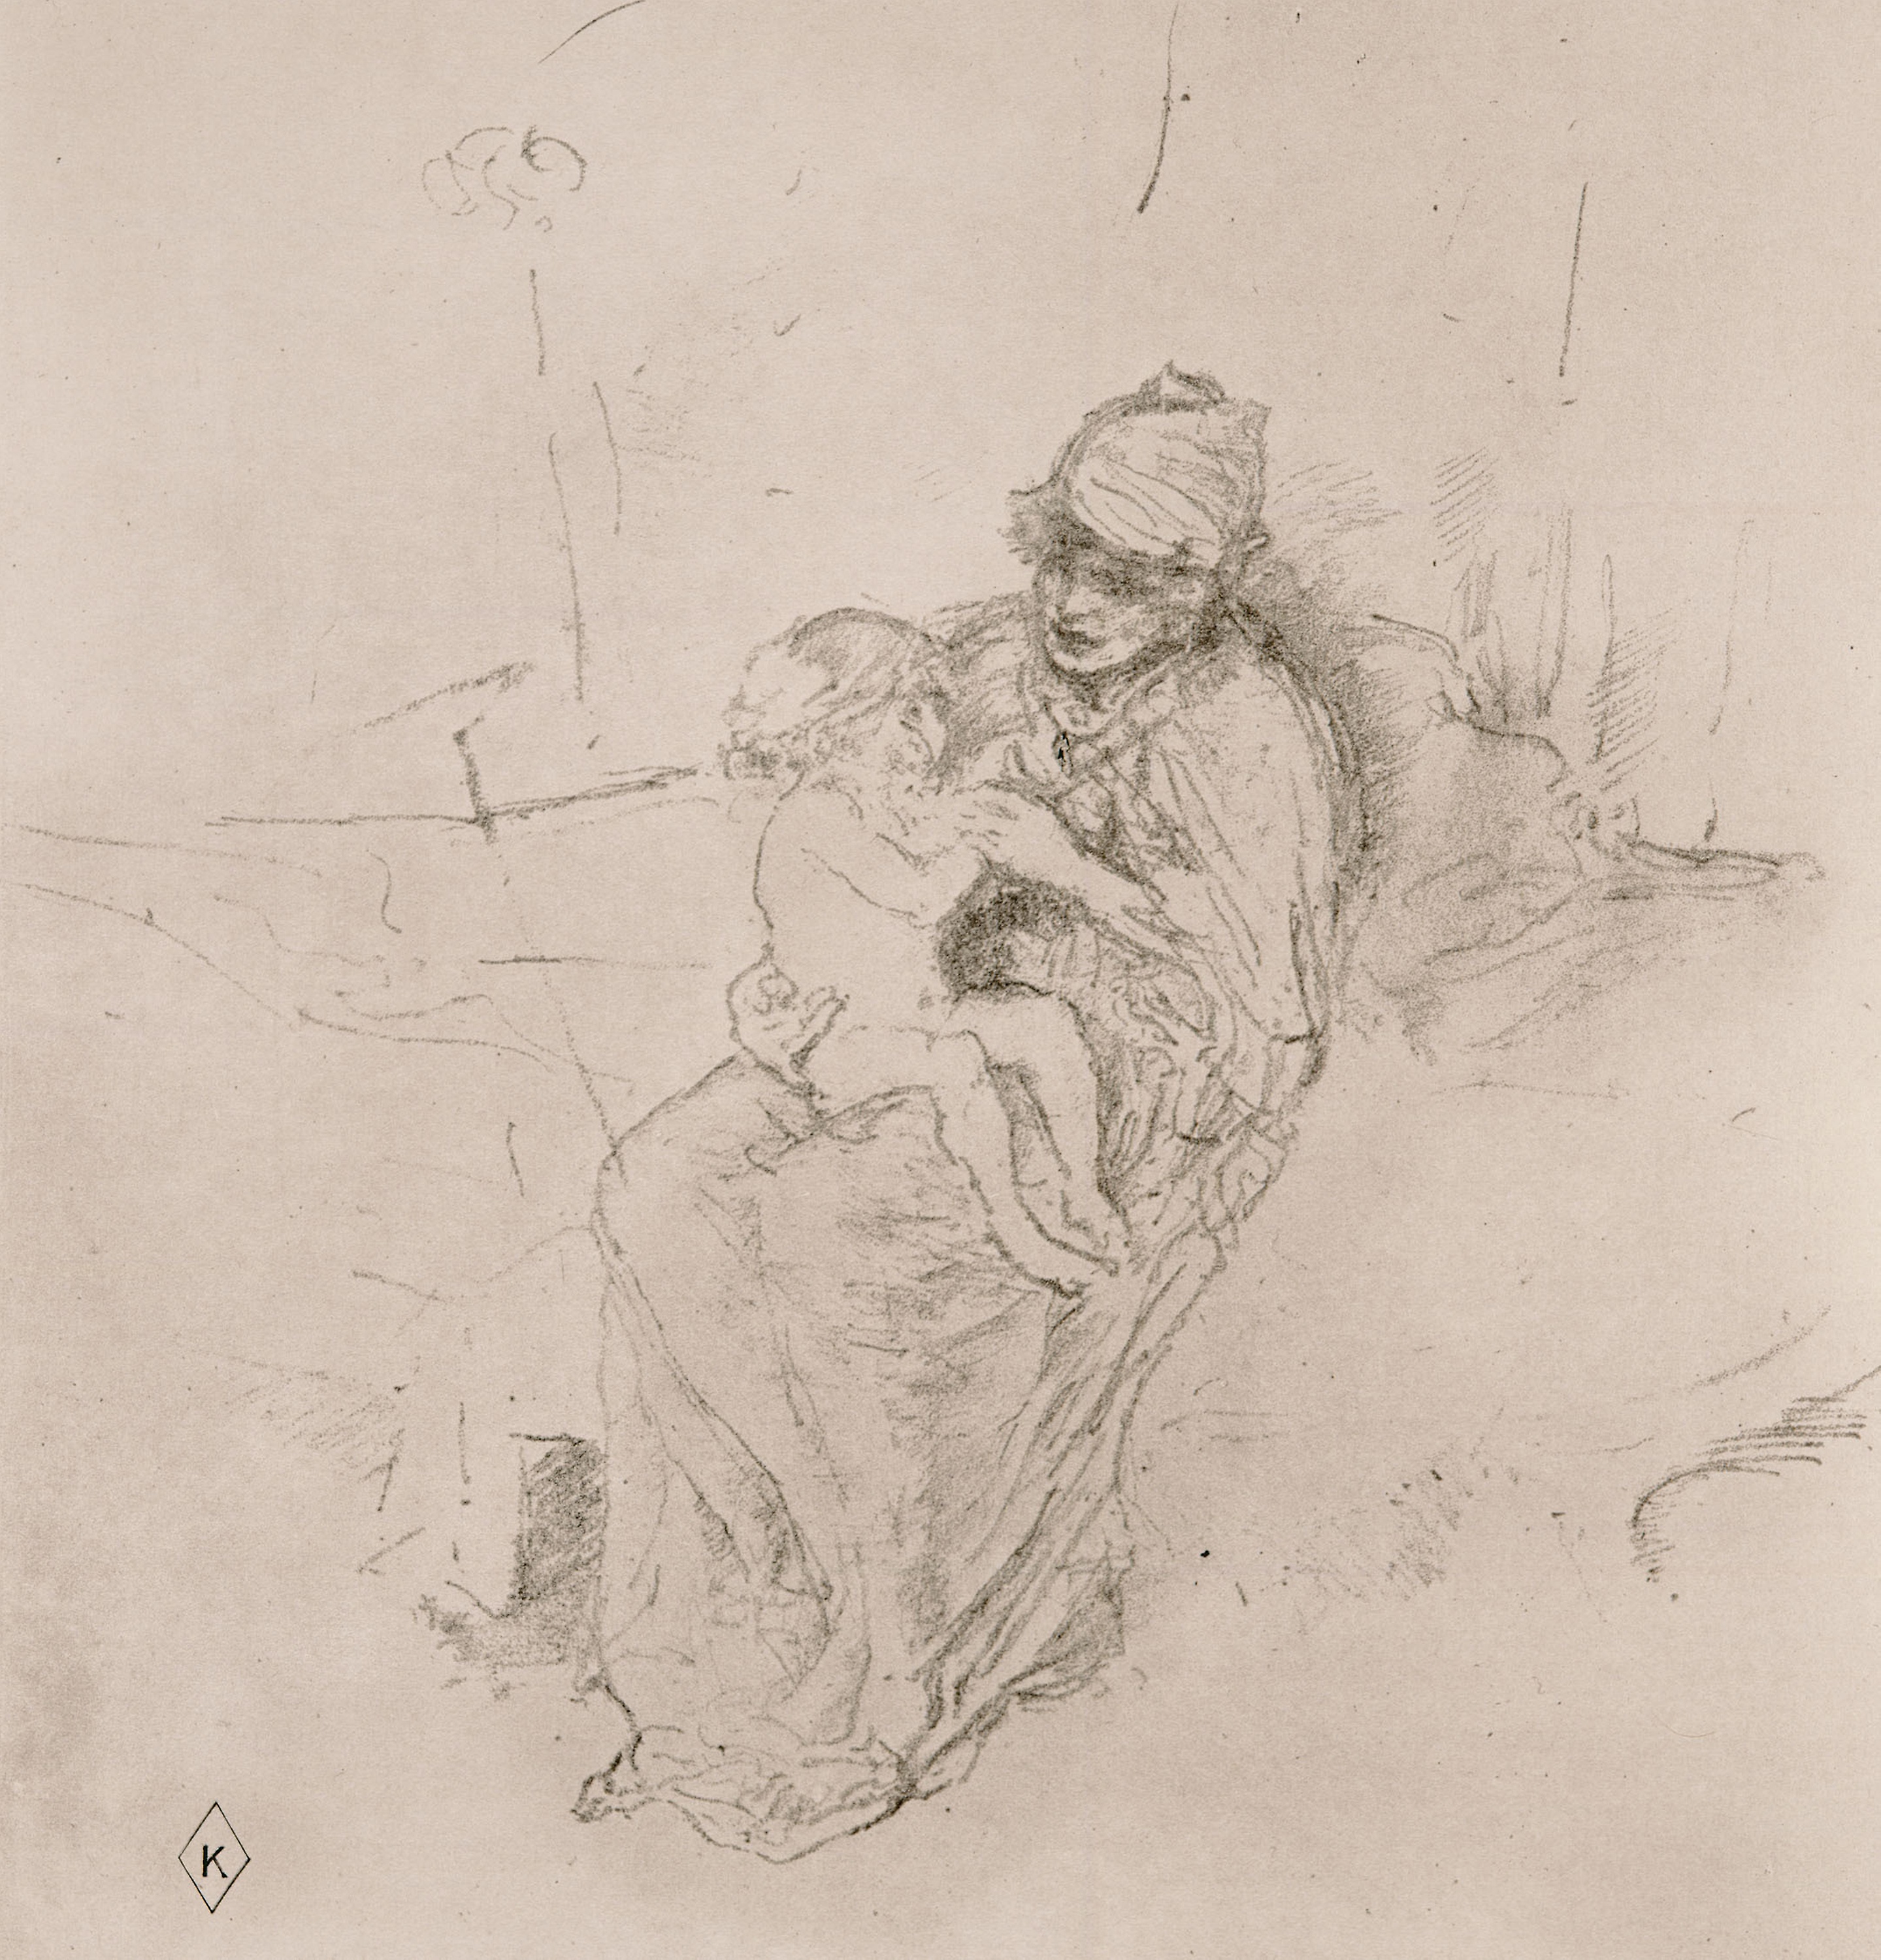
figure drawing, sketch, drawing, art, black and white, portrait, artwork, arm, monochrome, visual arts, self portrait, illustration, costume design